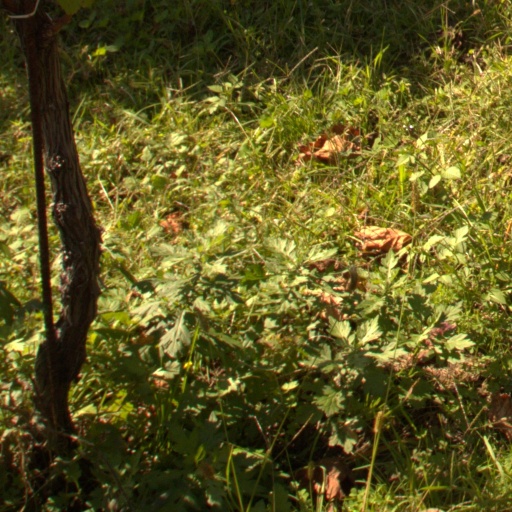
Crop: grape